USS Tripoli (LPH-10)

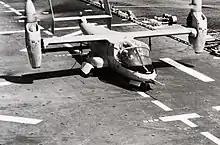
The experimental Bell XV-15 aboard "Tripoli" in 1983

"Tripoli" sailed on 12 November 1981 from San Diego for a western Pacific and Indian Ocean deployment as flagship of Amphibious Ready Group Alpha/Amphibious Squadron One during which USS "Tripoli" and Amphibious Squadron One visited Perth and Fremantle, in Western Australia for R&R from 28 January to 3 February 1982. "Tripoli" returned home to San Diego, on 15 May 1982.